Anchor (climbing)

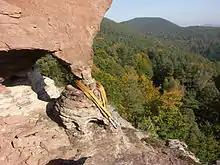
Natural protection – a basket hitch made from a sling, attached to a handle.

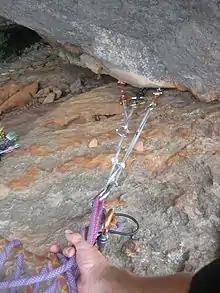
An artificial climbing anchor consisting of a hex and two cams, equalized with slings.

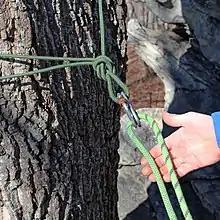
A large (> diameter) and living tree is a natural anchor that is not redundant but still very strong.

Depending on the surface being climbed, there are many types of protection that can be used to construct an anchor, including natural protection such as boulders and trees, or artificial protection such as cams, nuts, bolts or pitons.